Queensland Railways 2170 class

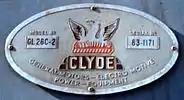
Builder's plate on 2207

The 2170 class was an evolution of the 2150 class. It differed from the earlier class mainly by having modified traction motors, Dash 2 modular electrical cabinets and air-conditioned cabs.